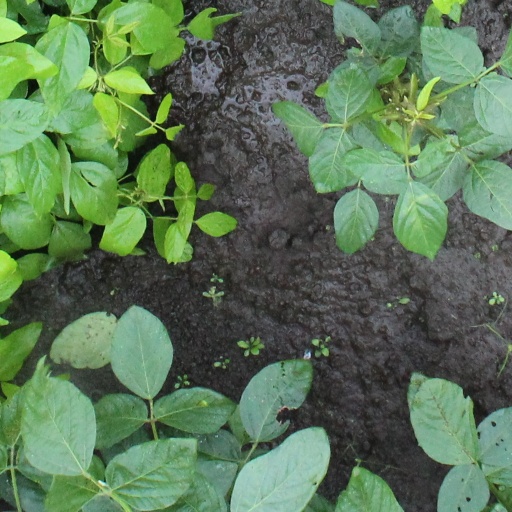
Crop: soybean